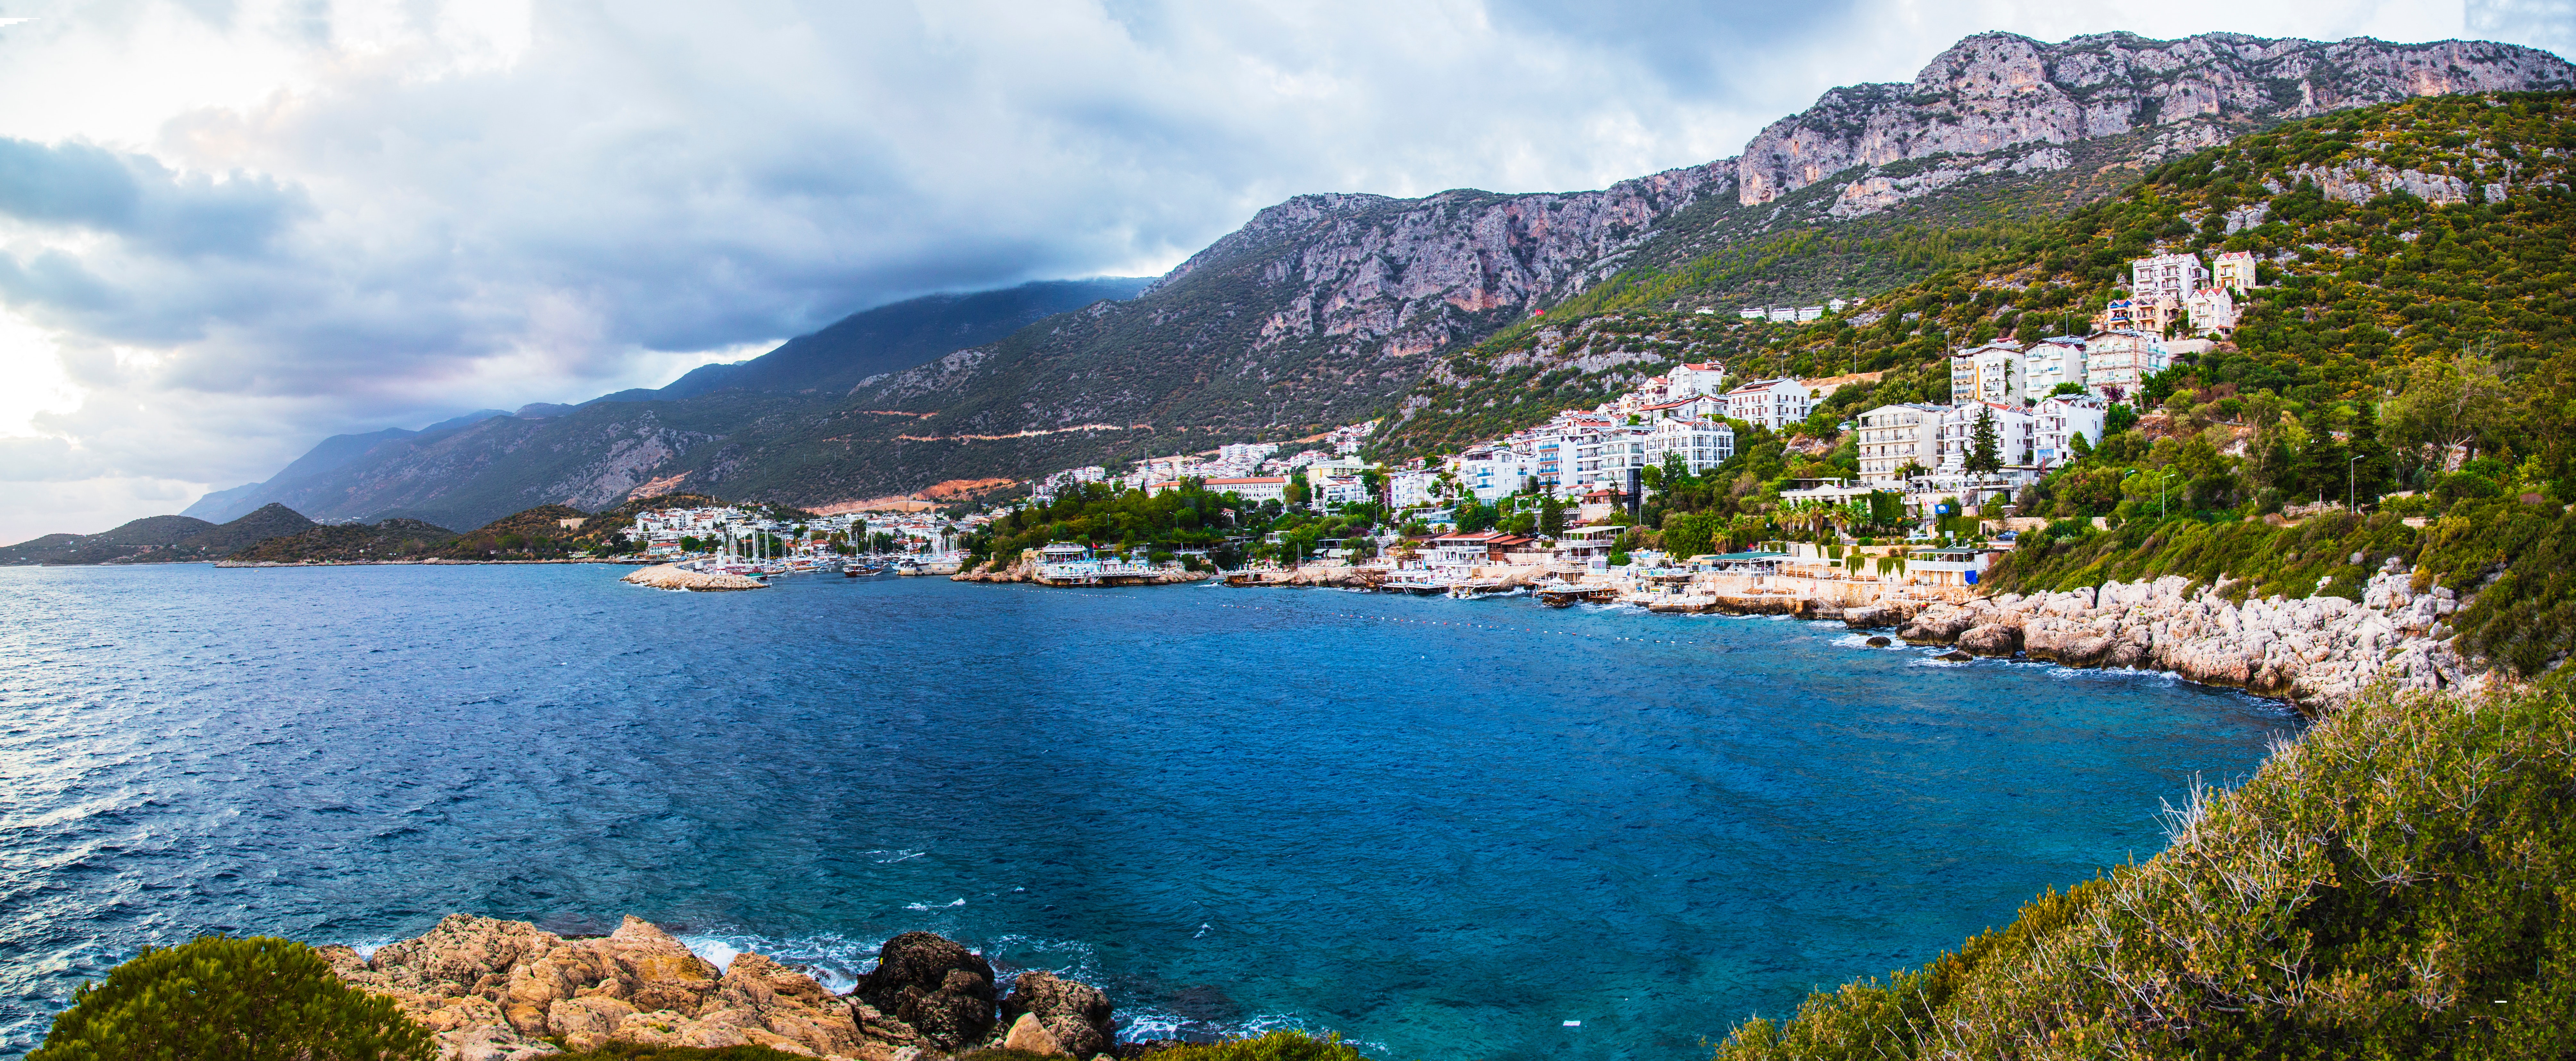
body of water, natural landscape, nature, coast, mountain, sky, mountainous landforms, sea, promontory, town, tourism, mountain range, coastal and oceanic landforms, bay, lake, wilderness, water, hill station, hill, highland, shore, vacation, cape, panorama, photography, fjord, mount scenery, cove, inlet, lake district, village, cloud, alps, landscape, headland, fell, sound, peninsula, ocean, reservoir, national park, tarn, travel, city, terrain, resort town